Homeric scholarship

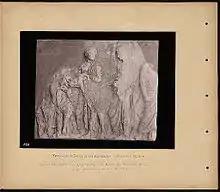
Part of the Parthenon Frieze, depicting the Panathenaic Festival. Elgin marble, located in the British Museum.

Scholia are ancient commentaries, preserved in the margins of manuscripts. The term marginalia includes them. Some are interlinear, written in very small characters. Over time the scholia were copied along with the work. When the copyist ran out of free text space, he listed them on separate pages or in separate works. The works of Homer have been heavily annotated since antiquity.